John Philip Holland

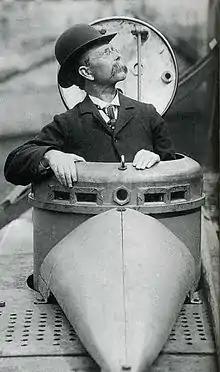
Holland stands in the hatch of a submarine

Holland continued to improve his designs and worked on several experimental boats that were not accepted by the US Navy and founded the Holland Torpedo Boat Company in 1896. He was eventually successful with a privately built type initially named "Holland VI", launched on 17 May 1897. This was the first submarine to have power to run submerged for any considerable distance, and the first to combine electric motors for submerged travel and gasoline engines for use on the surface. She was purchased by the US Navy, on 11 April 1900, after rigorous tests and was commissioned on 12 October 1900 as USS "Holland". Seven more of her type were ordered, with five built at the Crescent Shipyard in Elizabeth, New Jersey, and two built at Union Iron Works in California. The company that emerged from under these developments was called The Electric Boat Company, founded on 7 February 1899. Isaac Leopold Rice became the company's first president, with Elihu B. Frost acting as vice-president and chief financial officer. This company eventually evolved into the major defence contractor General Dynamics.